Harry C. Egbert

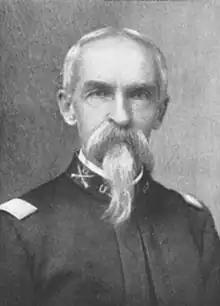

Harry Clay Egbert (January 3, 1839 – March 26, 1899) was an officer in the United States Army who served in the American Civil War, the Spanish–American War, and the Philippine–American War. He commanded the 6th Infantry Regiment during the Battle of San Juan Hill but suffered a mortal wound during the Battle of Manila.